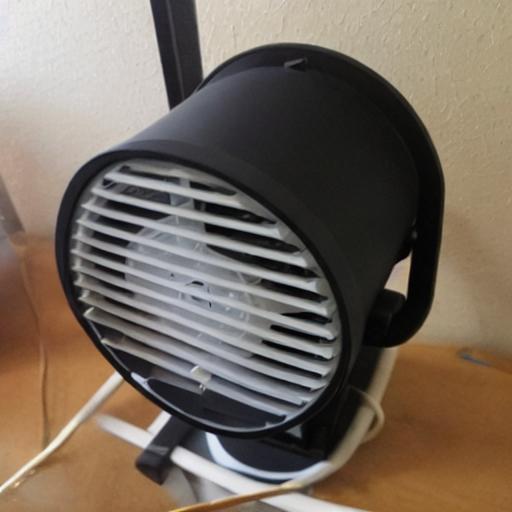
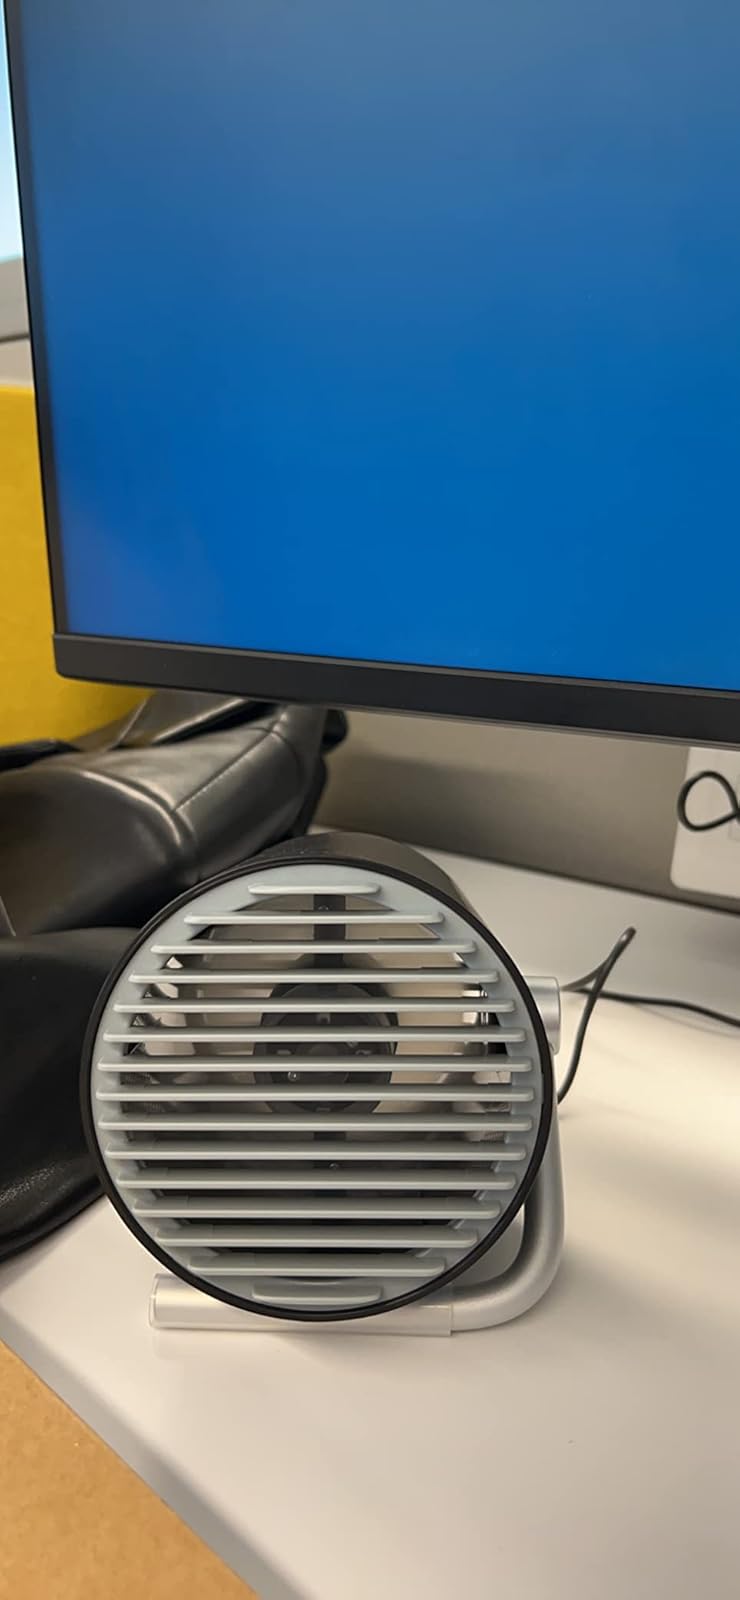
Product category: fan
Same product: no